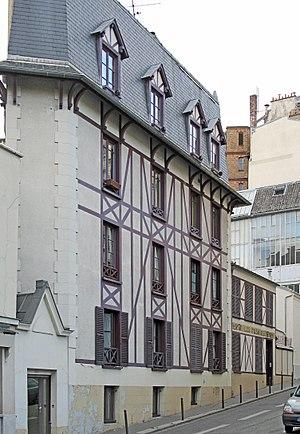
Vue d'ensemble sur ""Les Fusains""